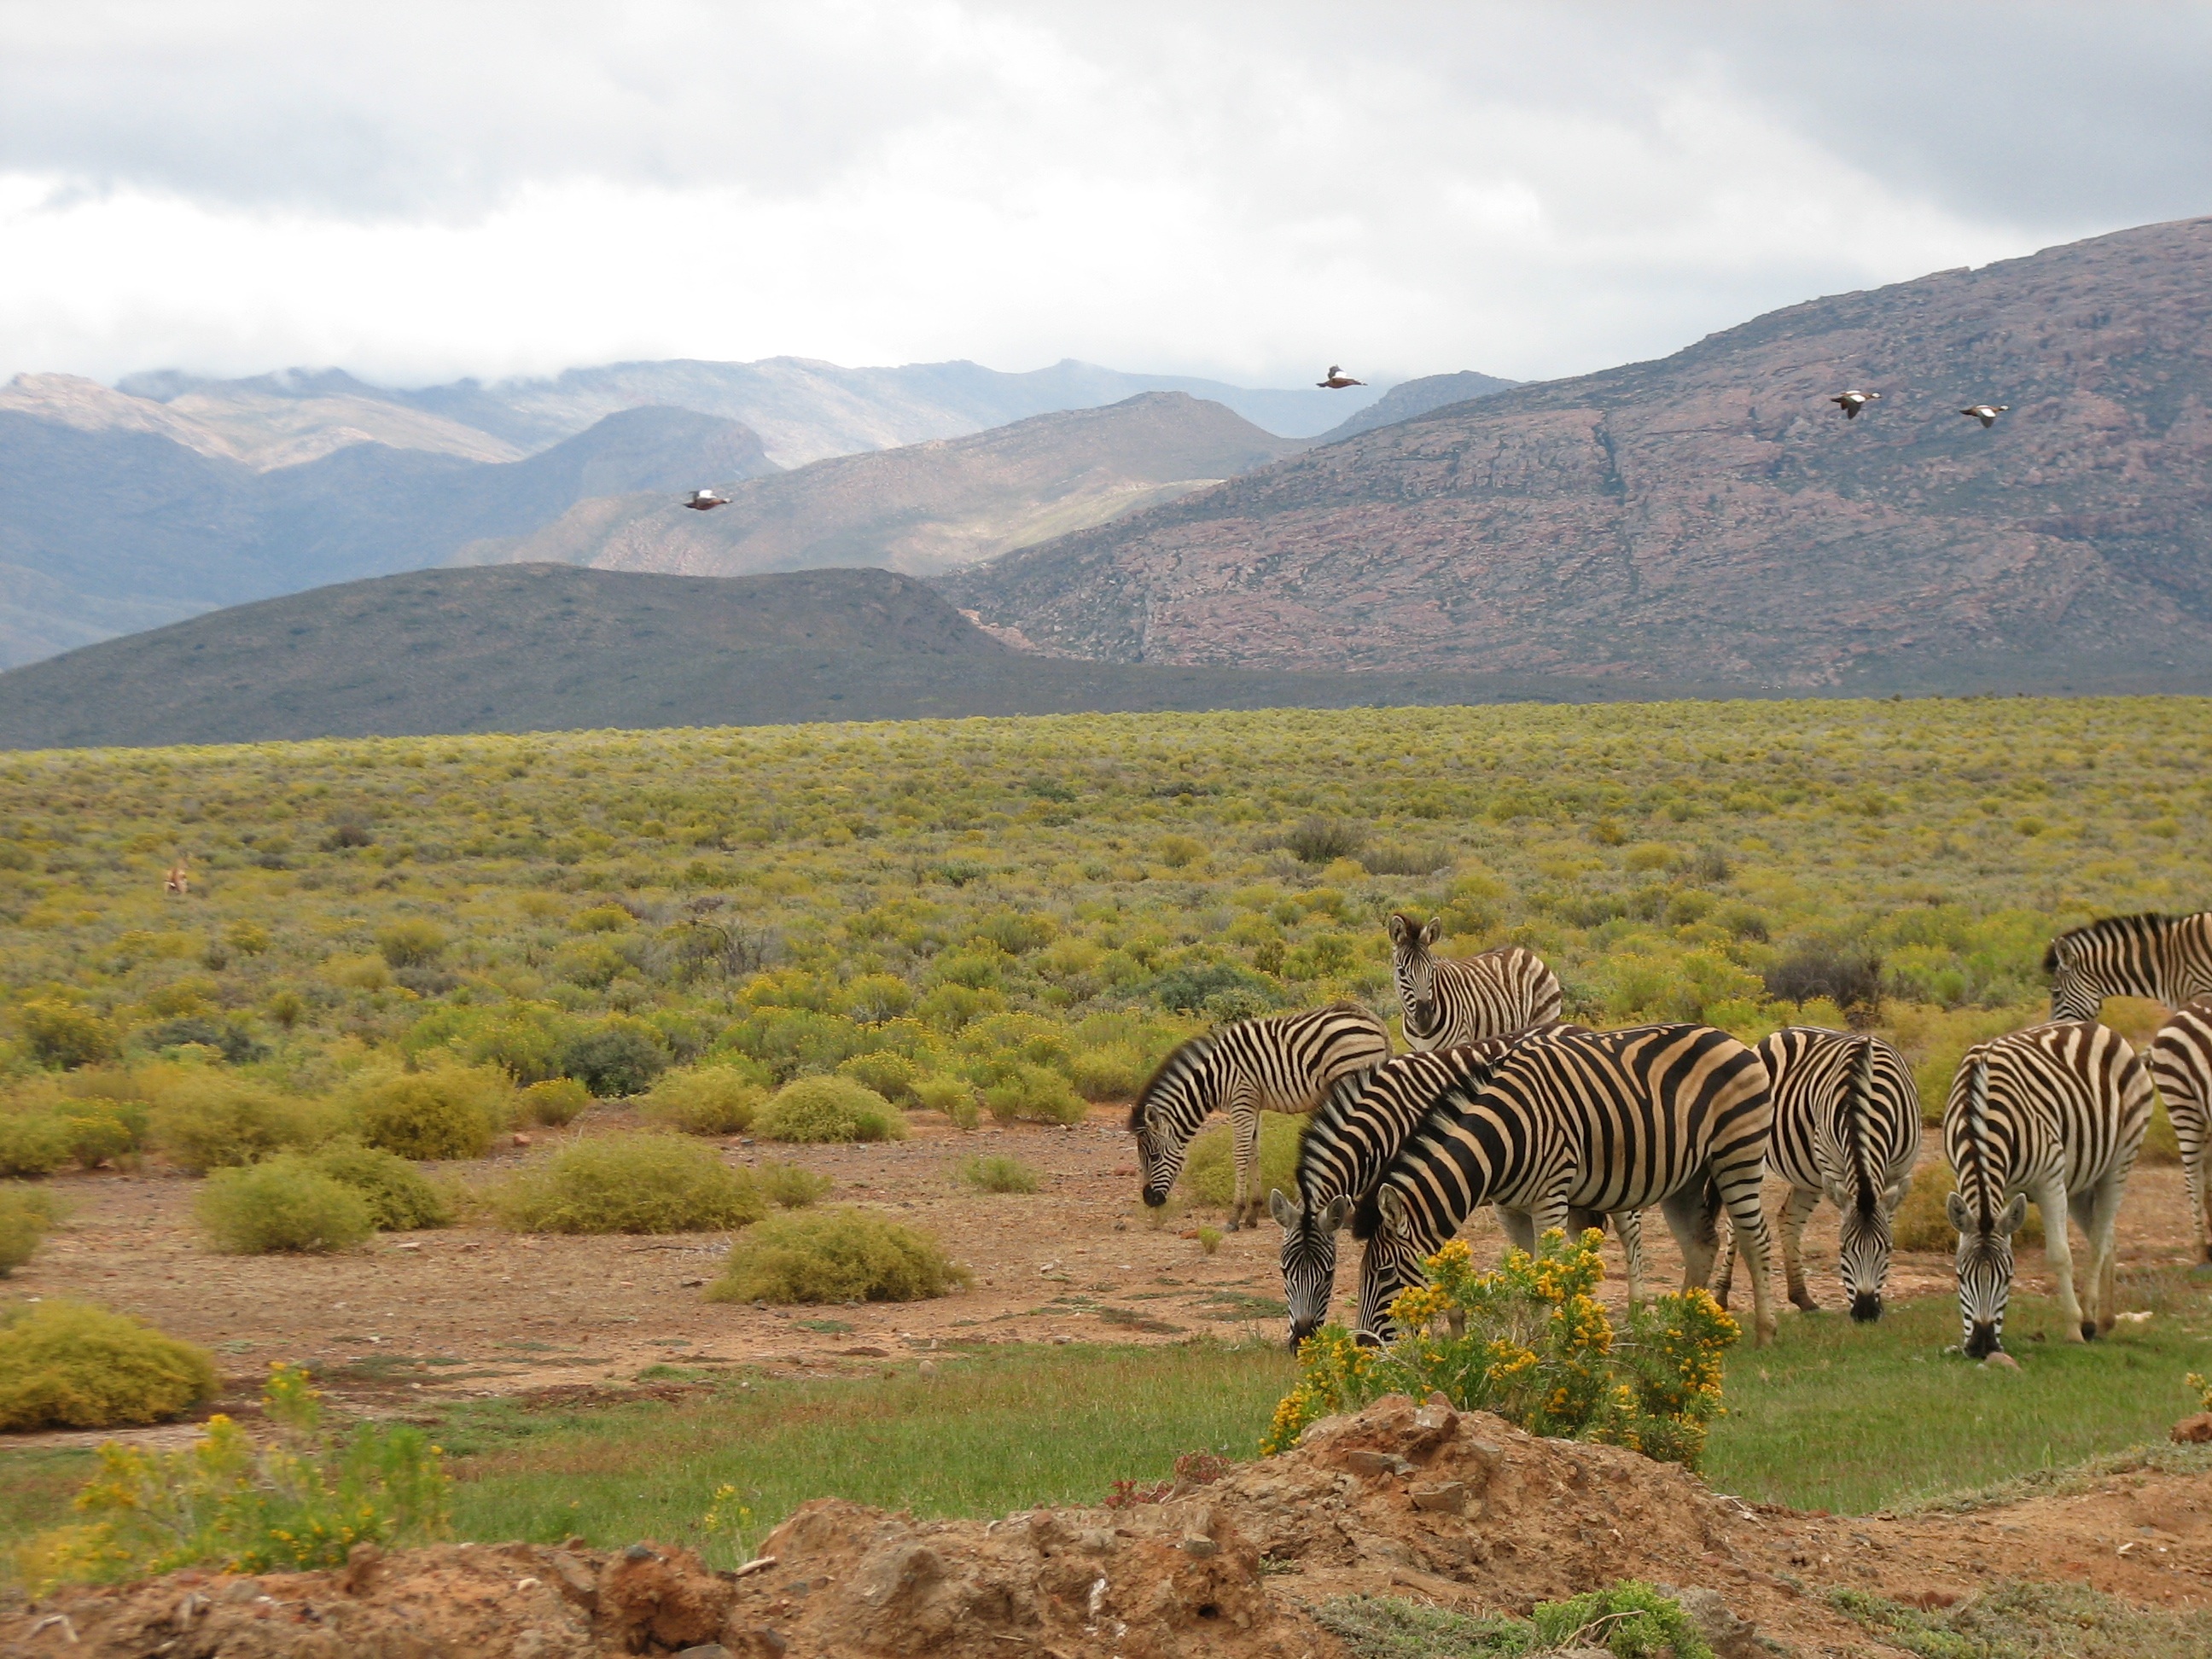
wilderness, prairie, adventure, wildlife, herd, grazing, national park, fauna, savanna, plain, zebra, birds, grassland, reserve, plateau, safari, ecosystem, south africa, horse like mammal